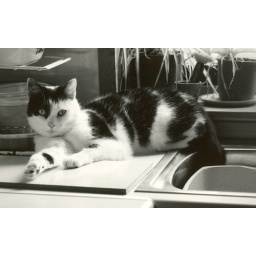
A cat with his tail in the sink